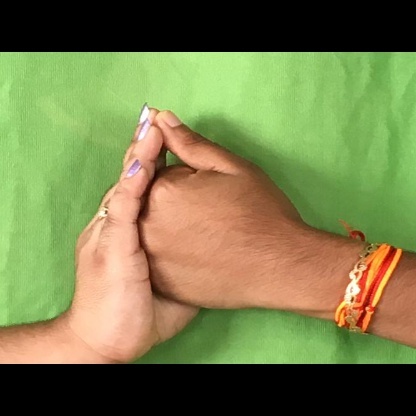
Mudra: Shanka